Daniel and Catherine Christian House

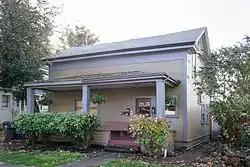
The house in 2013

The Daniel and Catherine Christian House, located in Eugene, Oregon, is a house listed on the National Register of Historic Places. Constructed , the house is the oldest residential structure in Eugene and one of six remaining classical revival houses in Lane County.